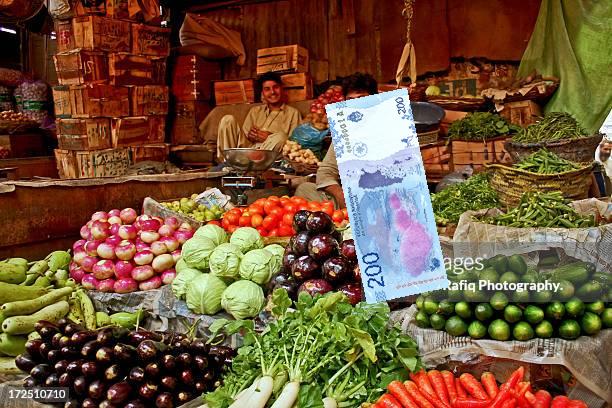
Denominación: 200